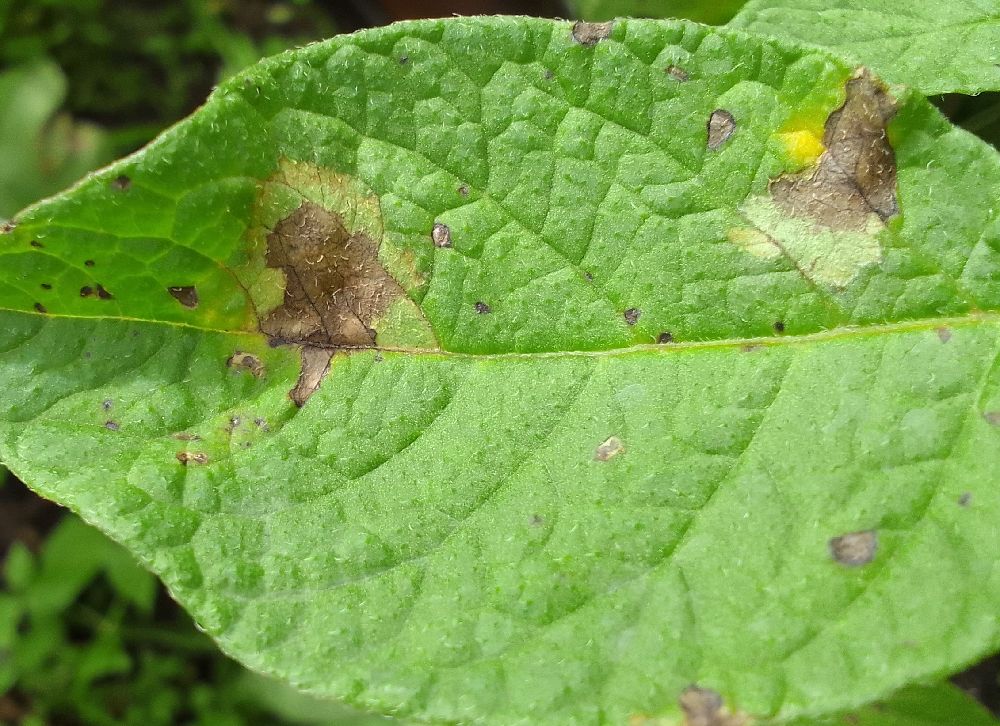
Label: Late blight